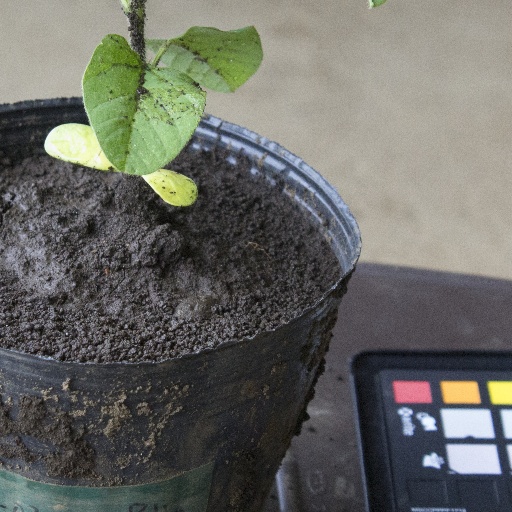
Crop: soybean